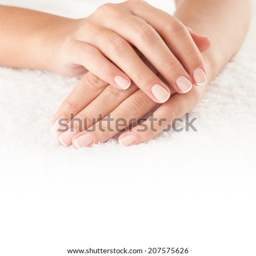
beautiful hands on the white towel with copy space .